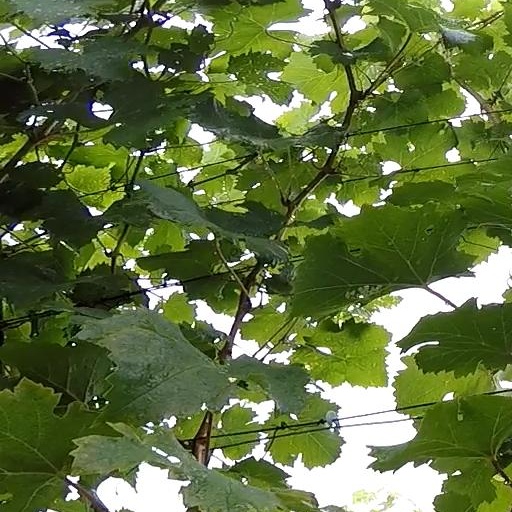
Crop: grape